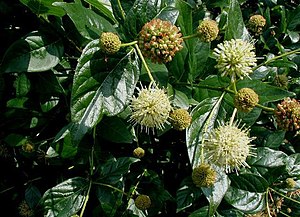
Vandplante / Træer og buske
Knapbusk (Cephalanthus occidentalis).
Vandplanter eller hydrofytter er plantearter, som er tilpasset livet i vand. Som regel tænker man først og fremmest på arter fra ferskvand, og ofte udelader man tangplanter og alger. Ferskvandsplanterne inddeles efter deres økologiske tilpasning, men det overses ofte, fordi grupperne bærer betegnelser, som i stedet fremhæver bestemte træk ved deres voksemåde. Dette kan skyldes, at mange af planterne har vundet indpas som prydplanter i havedamme og bassiner.